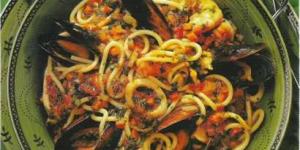
espaguettis con salsa marinara